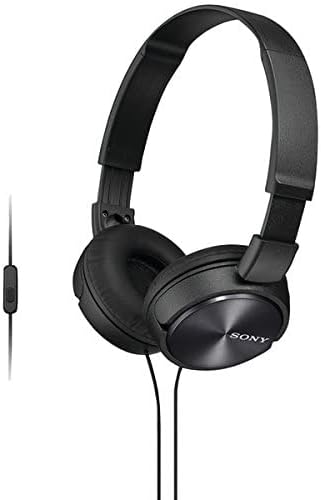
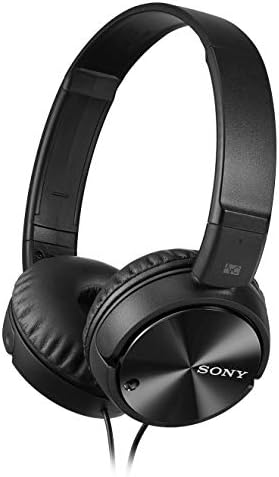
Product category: headphones
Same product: yes